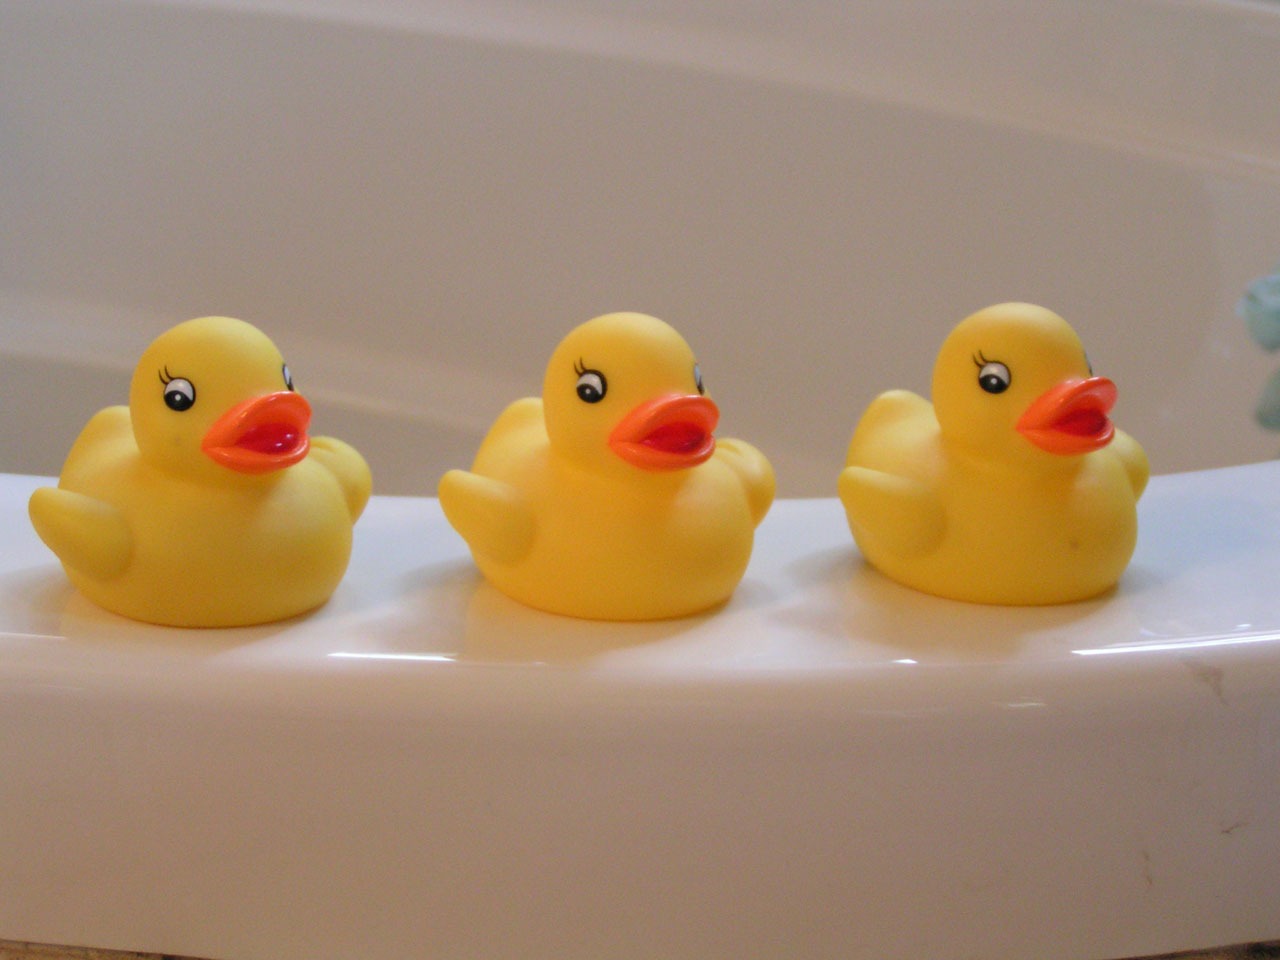
bird, yellow, poultry, bathtub, duck, toys, ducks, waterfowl, water bird, ducky, ducks geese and swans, rubber duckies, bath toys